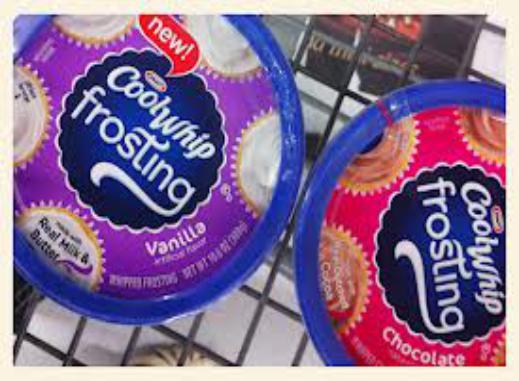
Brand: Cool Whip
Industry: Food